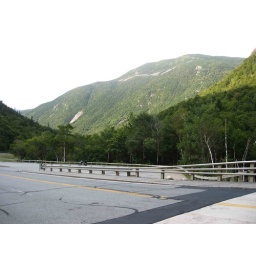
That is my bike down in the parking lot. Gives a good perspective of the scale of the mountain pass.